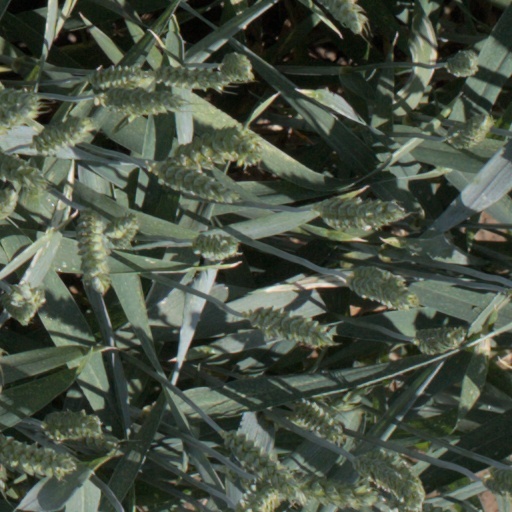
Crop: wheat